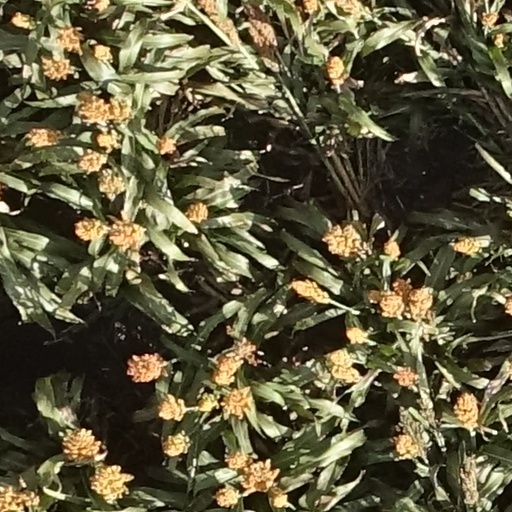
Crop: sorghum